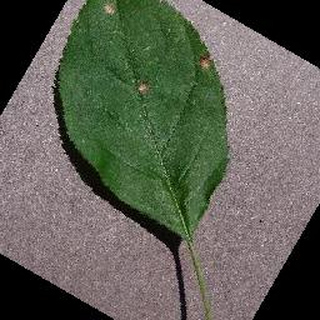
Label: apple_black_rot